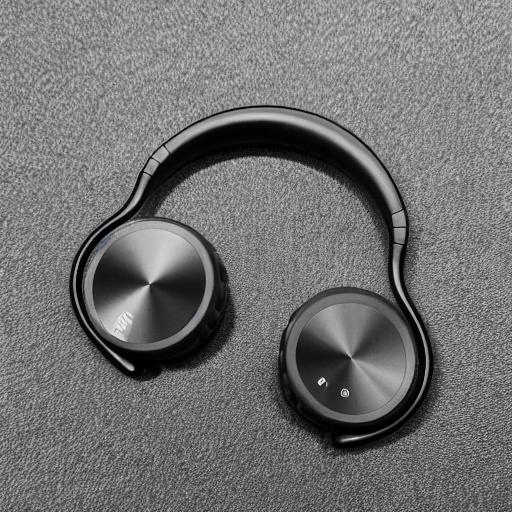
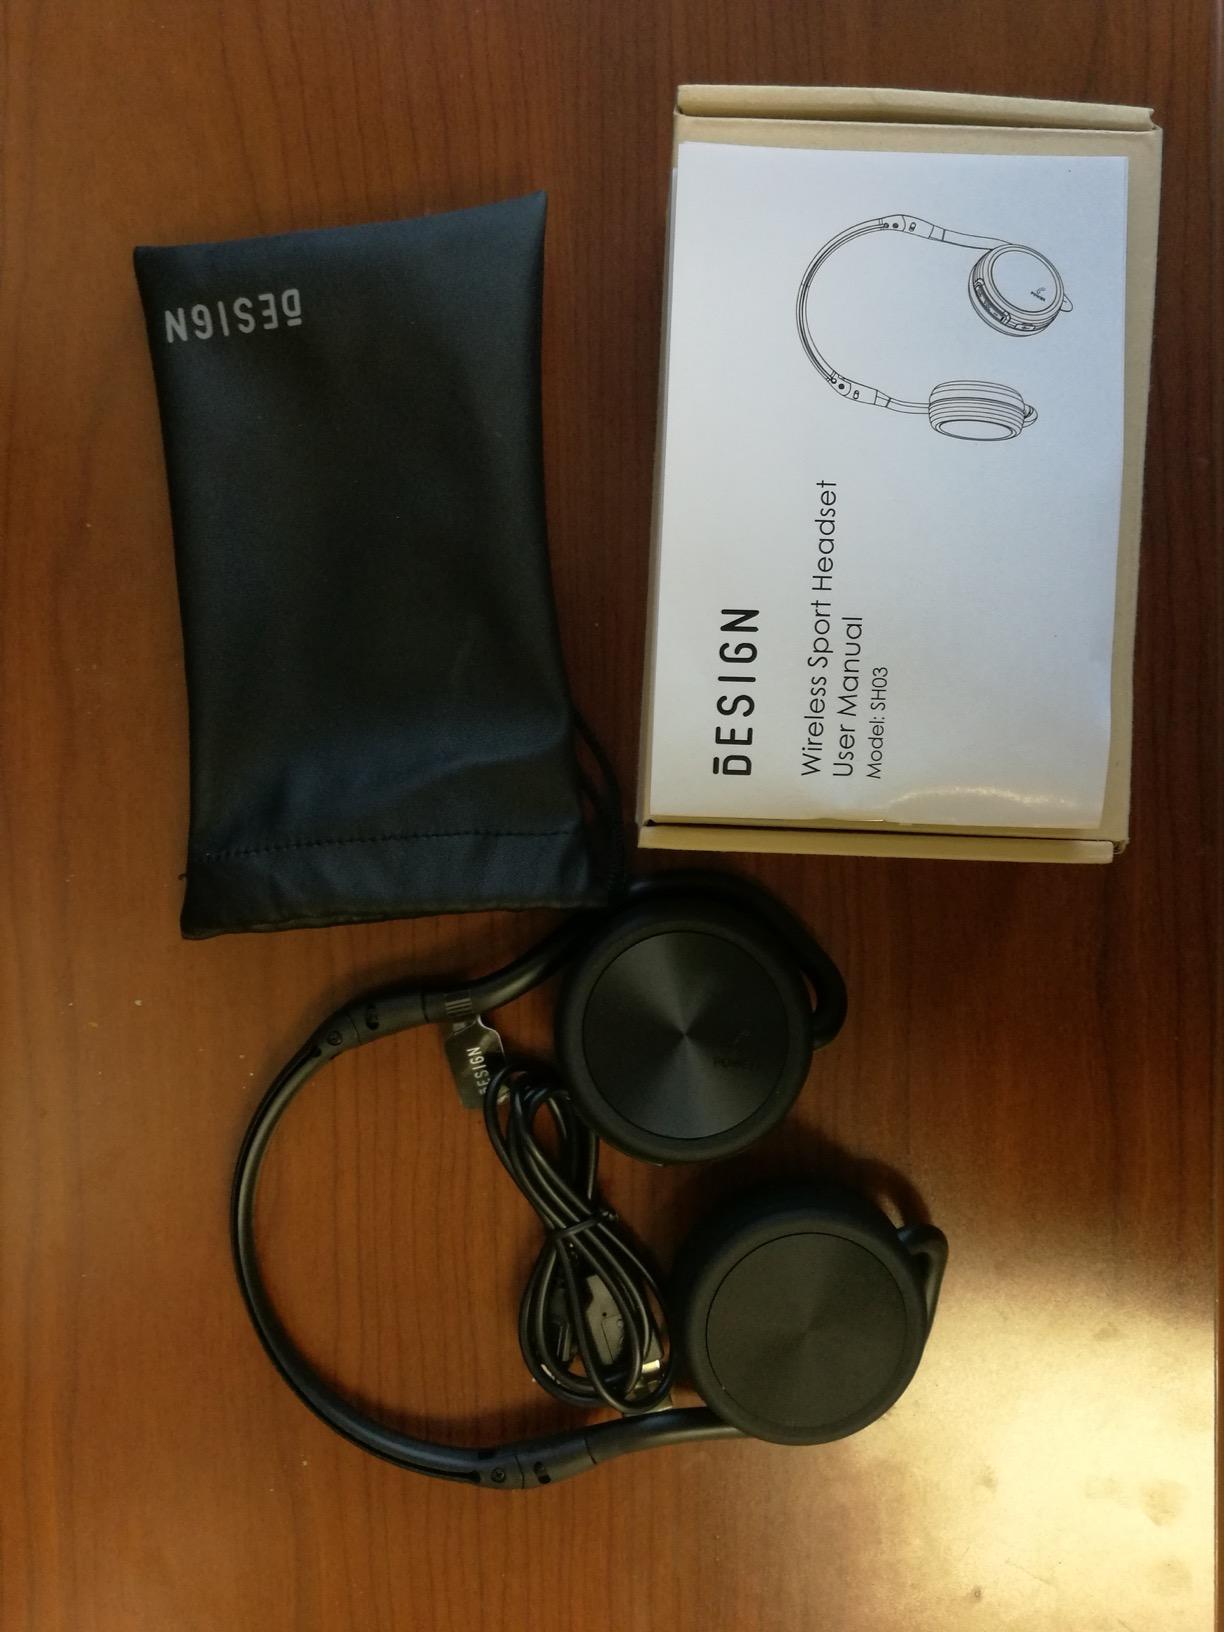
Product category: headphones
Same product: no